Douglas A-4 Skyhawk

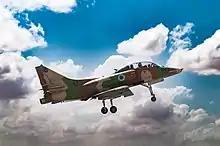
An IAF TA-4H takeoff. Note the extended tailpipe.

The A-4's nimble performance also made it suitable to replace the McDonnell Douglas F-4 Phantom II when the Navy downsized its aircraft for the Blue Angels demonstration team, until McDonnell Douglas F/A-18 Hornets were available in the 1980s. The last U.S. Navy Skyhawks, TA-4J models belonging to the composite squadron VC-8, remained in military use for target towing, and as adversary aircraft, for combat training at Naval Station Roosevelt Roads. These aircraft were officially retired on 3 May 2003.